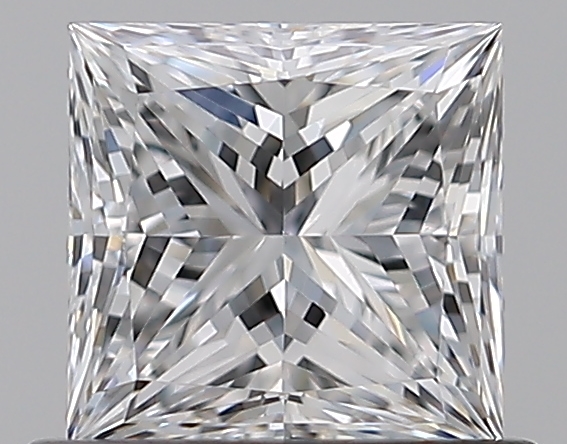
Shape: princess
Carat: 0.75
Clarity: VS1
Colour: E
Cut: EX
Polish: EX
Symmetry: EX
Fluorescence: N
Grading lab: GIA
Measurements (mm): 5.01 x 4.89 x 3.59